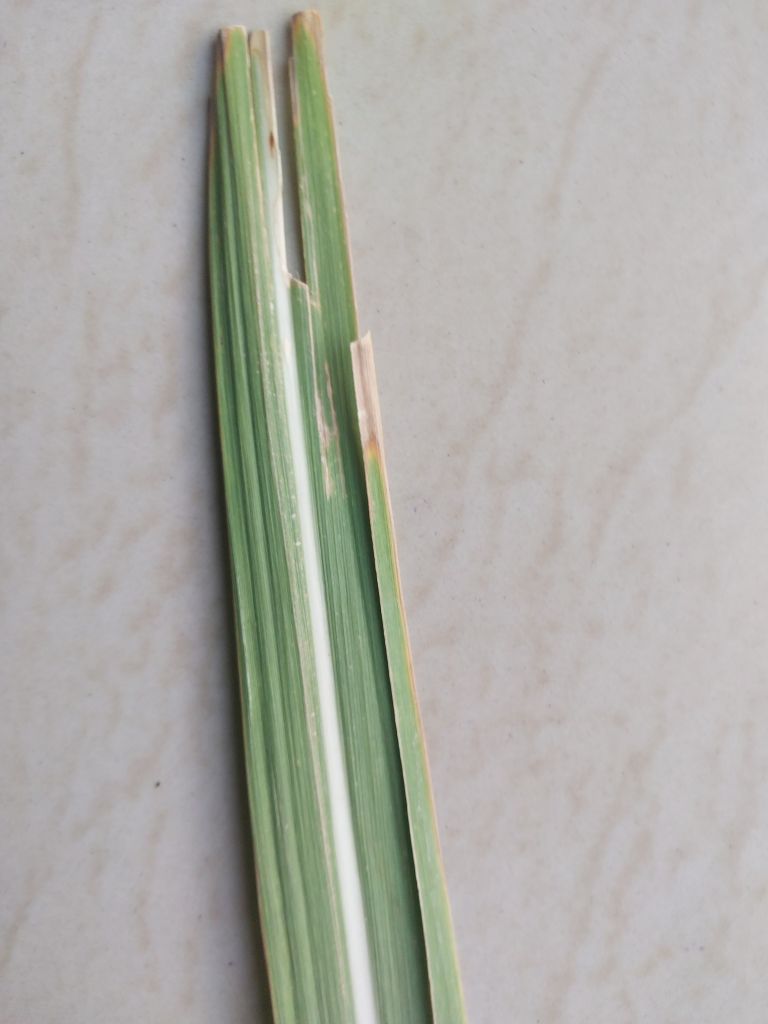
Label: Brown Spot